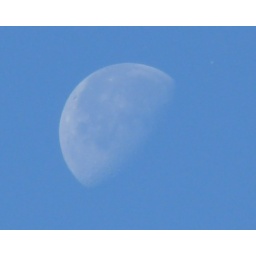
The moon at 0800 this morning against a clear blue sky.